Agustín Ross

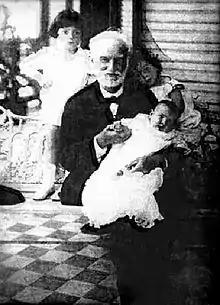
Agustín Ross circa 1915 in Pichilemu.

Agustín Ross Edwards (February 5, 1844 – October 20, 1926) was a Chilean politician, diplomat, and banker. He was son of David Ross and Carmen Edwards Ossandon; both were of British ancestry. He was married to Susana De Ferari.